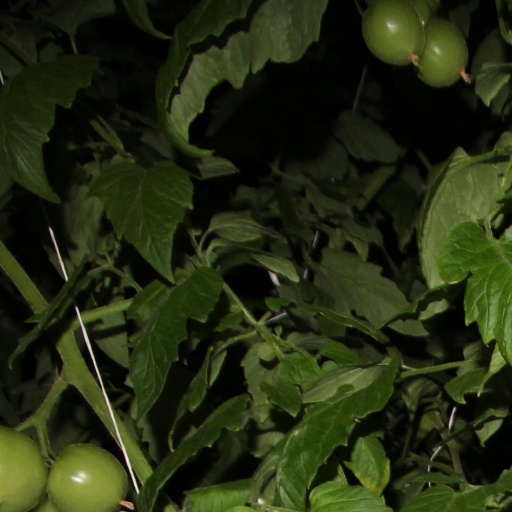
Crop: tomato